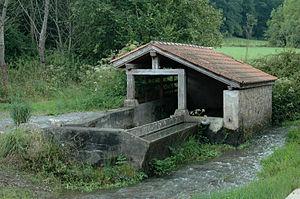
Anhaux est une commune française, située dans le département des Pyrénées-Atlantiques en région Nouvelle-Aquitaine.